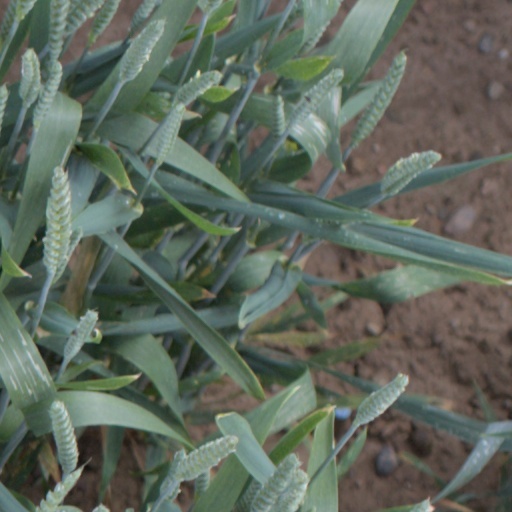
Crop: wheat